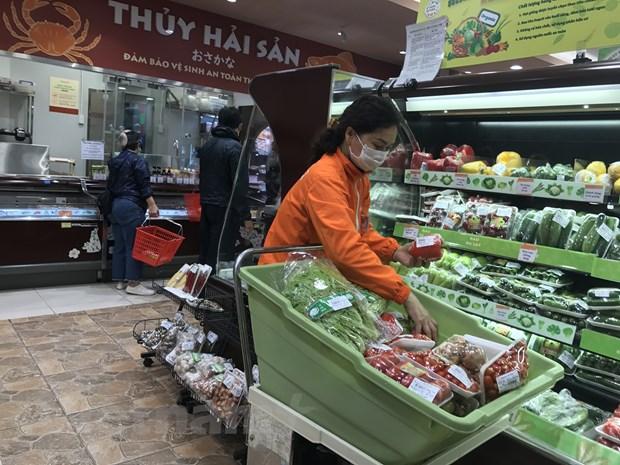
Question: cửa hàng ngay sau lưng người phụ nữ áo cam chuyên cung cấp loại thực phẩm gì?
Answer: thủy hải sản